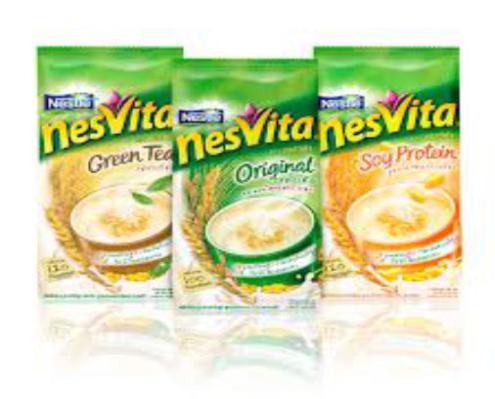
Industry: Food